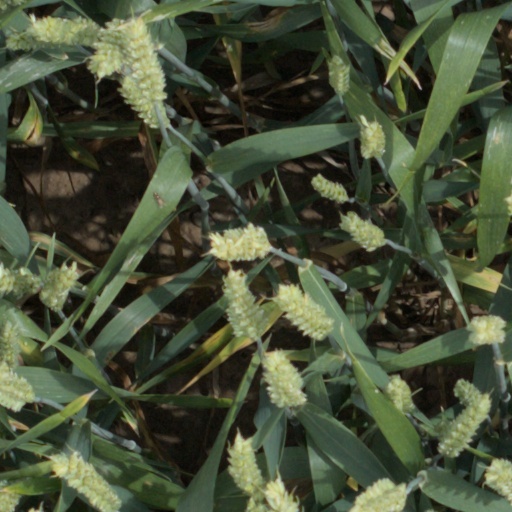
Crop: wheat